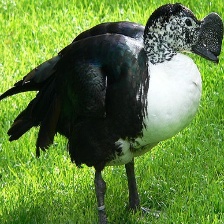
Species: KNOB BILLED DUCK
Scientific name: SARKIDIORNIS MELANOTOS
ImageNet parent category: drake